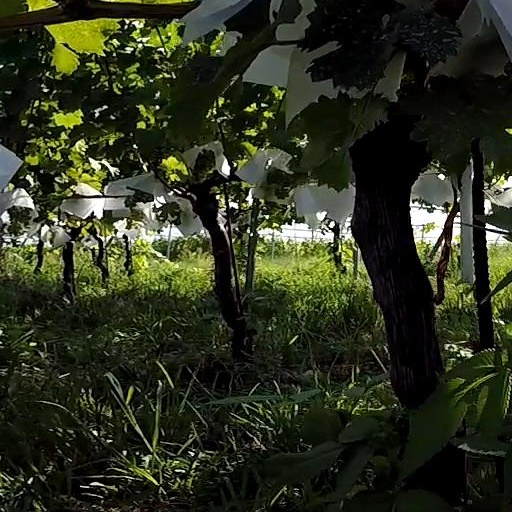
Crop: grape